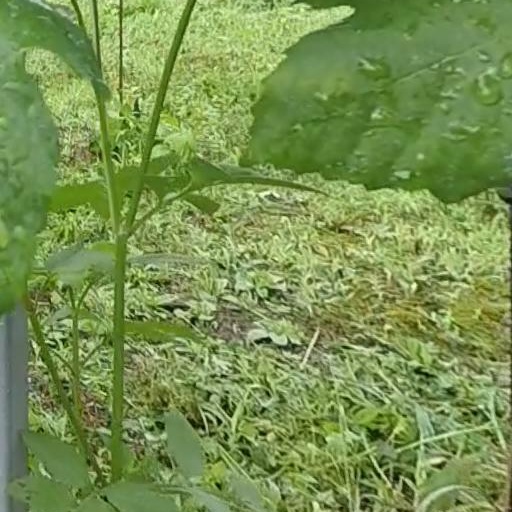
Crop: grape